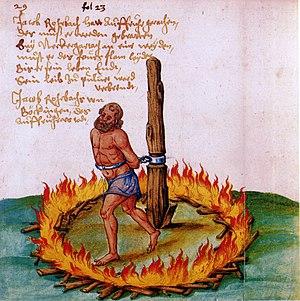
La guerre des Paysans allemands est un conflit qui a eu lieu dans le Saint-Empire romain germanique entre 1524 et 1526 dans des régions de l’Allemagne du Sud, de la Suisse, de la Lorraine allemande et de l’Alsace. On l’appelle aussi, en allemand, le Soulèvement de l’homme ordinaire, ou en français la révolte des Rustauds.
Cette page concerne l'année 1525 du calendrier julien.